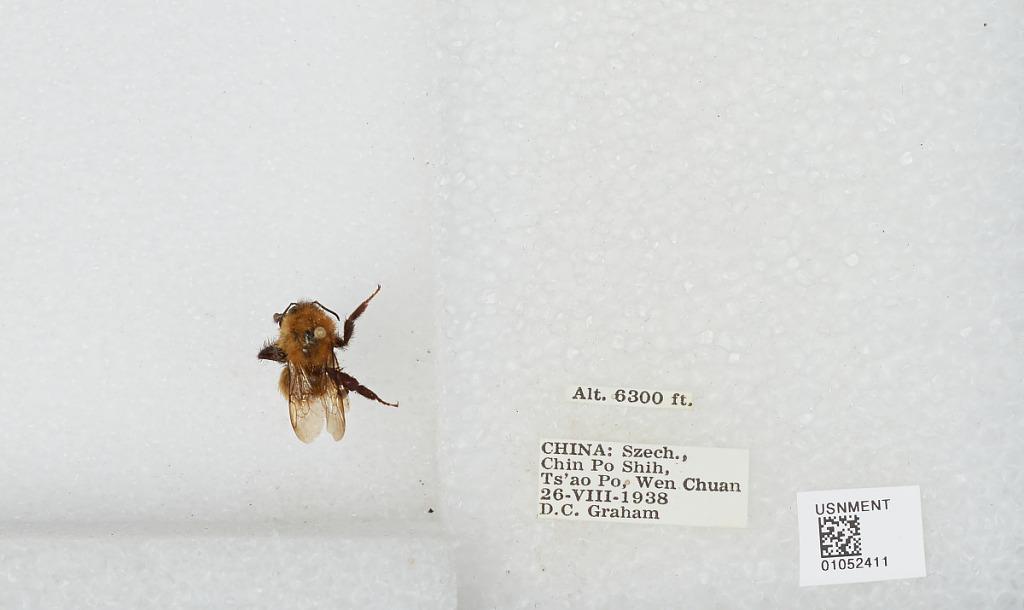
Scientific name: Bombus sp.
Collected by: D. Graham
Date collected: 1938-8-26
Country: China
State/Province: Sichuan
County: Wenchuan Xian
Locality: Chin Po Shih, Ts'ao Po